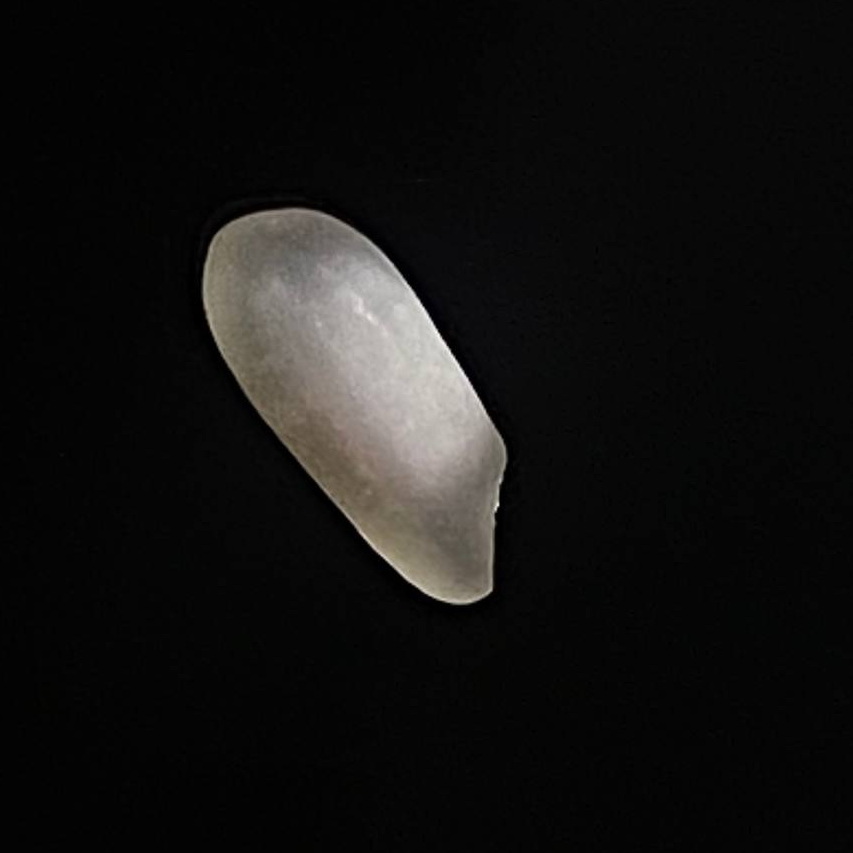
Rice variety: Bashful